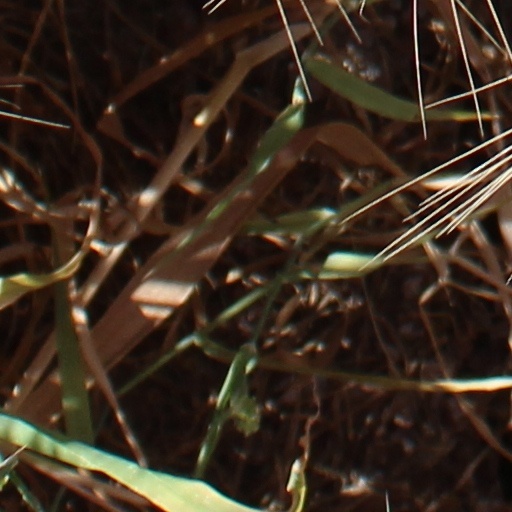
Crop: wheat